Mestizos in Mexico

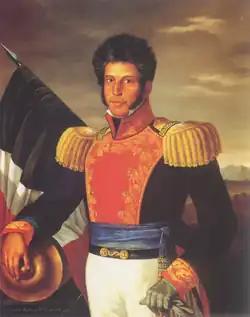
Vicente Guerrero was an Afro-Mestizo. His father was Mestizo and his mother was Black.

Mexicans who are genetically "mestizo" are primarily of European and Native American ancestry.